Ewout W. Steyerberg

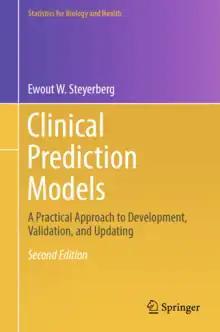
Cover "Clinical Prediction Models", 2nd Edition 2019, Springer

Steyerberg is known for his tremendous contribution to the field of statistical methods for prediction research. Among his most-cited articles are several methodological papers on the development and validation of clinical prediction models. In 2009, he published a text book ‘Clinical Prediction Models: A Practical Approach to Development, Validation, and Updating’. The book provides insight and practical illustrations on how modern statistical concepts and regression methods can be applied in medical prediction problems, including diagnostic and prognostic outcomes. It has become both a practical guide and reference work for anyone involved in prediction research in medicine. A second edition was published in 2019.